Truls Johannessen Wiel Graff

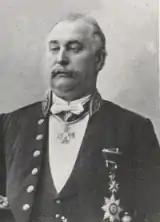

Truls Johannessen Wiel Graff (16 April 1851 – 1918) was a Norwegian county governor.